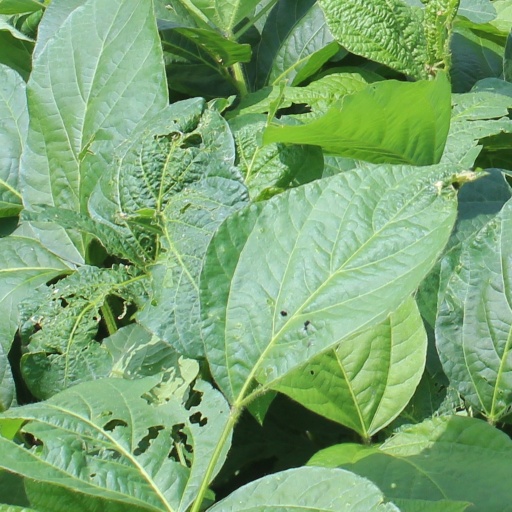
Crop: soybean